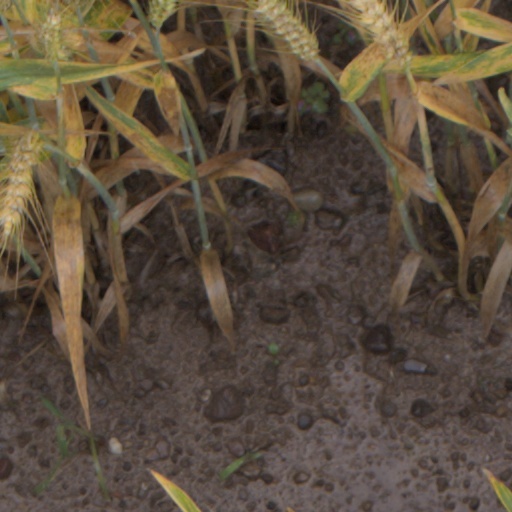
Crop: wheat